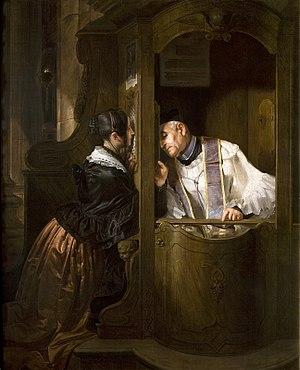
La confession est l'acte de déclarer ou d'avouer un péché.
Un confessionnal désigne un isoloir clos, disposé sous forme décorative dans les églises catholiques afin que le confesseur, un prêtre, y entende derrière un grillage le pénitent « à confesse ».
Giuseppe Molteni né à Affori, un quartier de Milan, en 1800 et mort à Milan en 1867, est un peintre italien qui fut actif au XIXᵉ siècle.